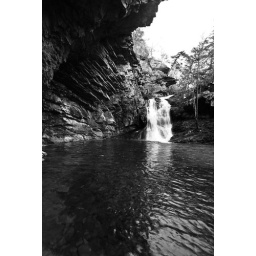
I found a better shot of how the rock face cantilevers out over the stream.